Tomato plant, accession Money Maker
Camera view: tilt-top (135 deg); turntable rotation: 120 degrees
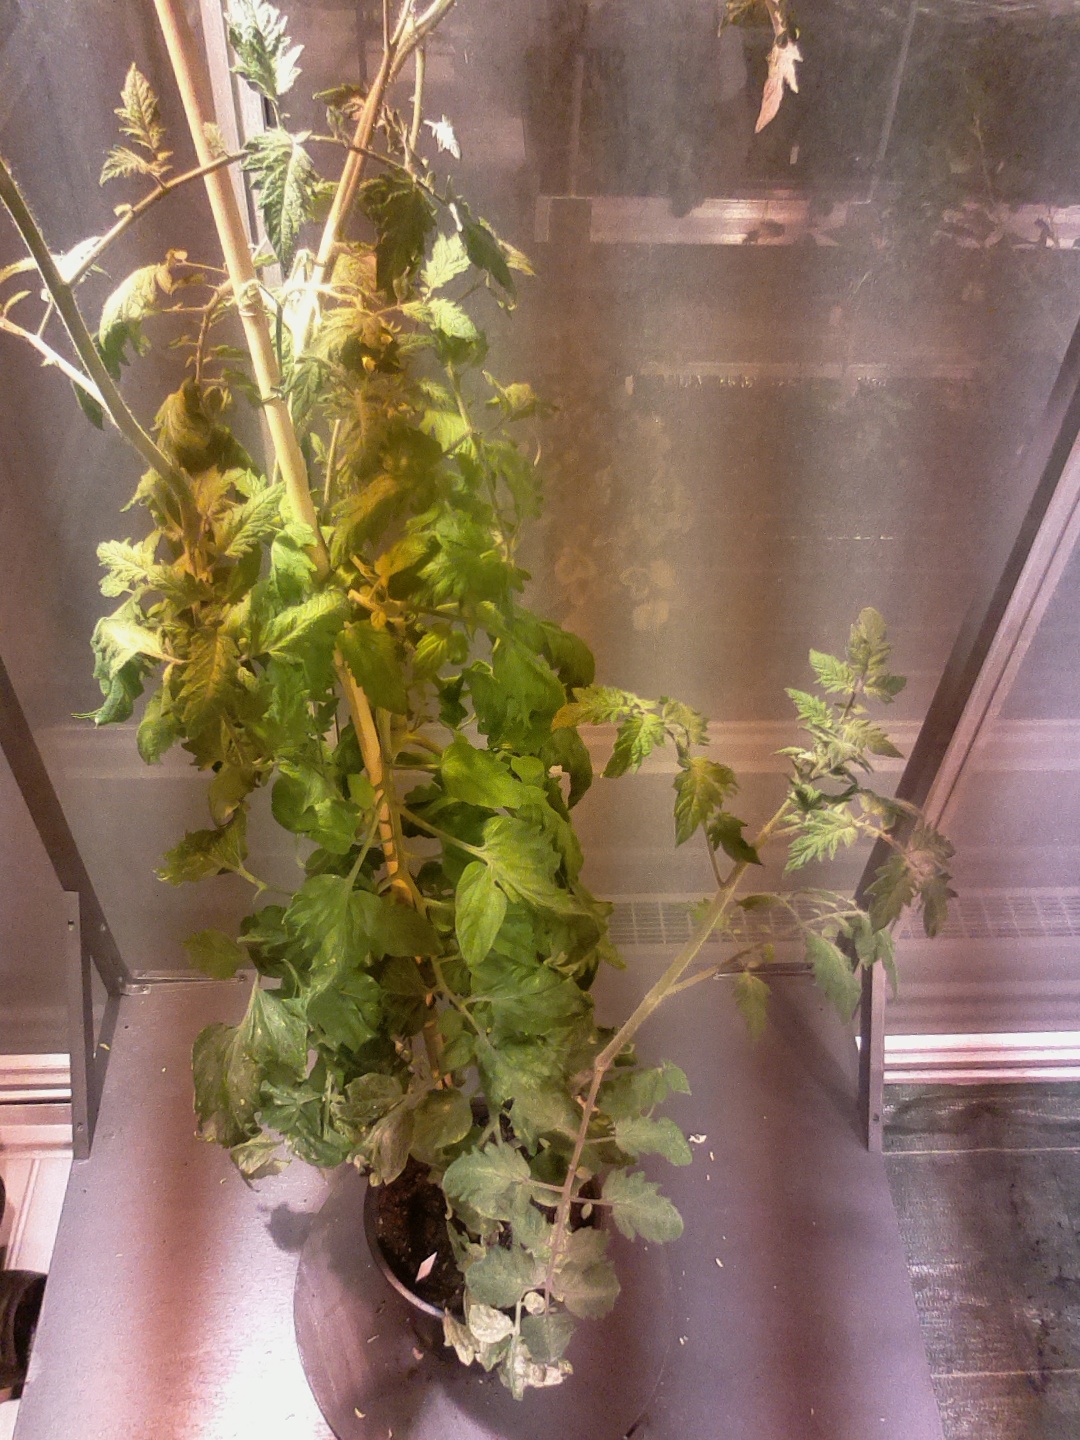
BBCH growth stage 73: 30%-40% of final fruit size